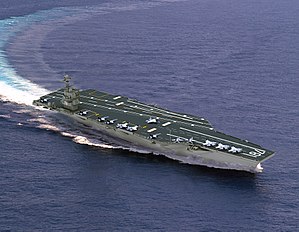
2015 / Billeder
2015 begyndte på en torsdag. Påsken faldt dette år den 5. april.